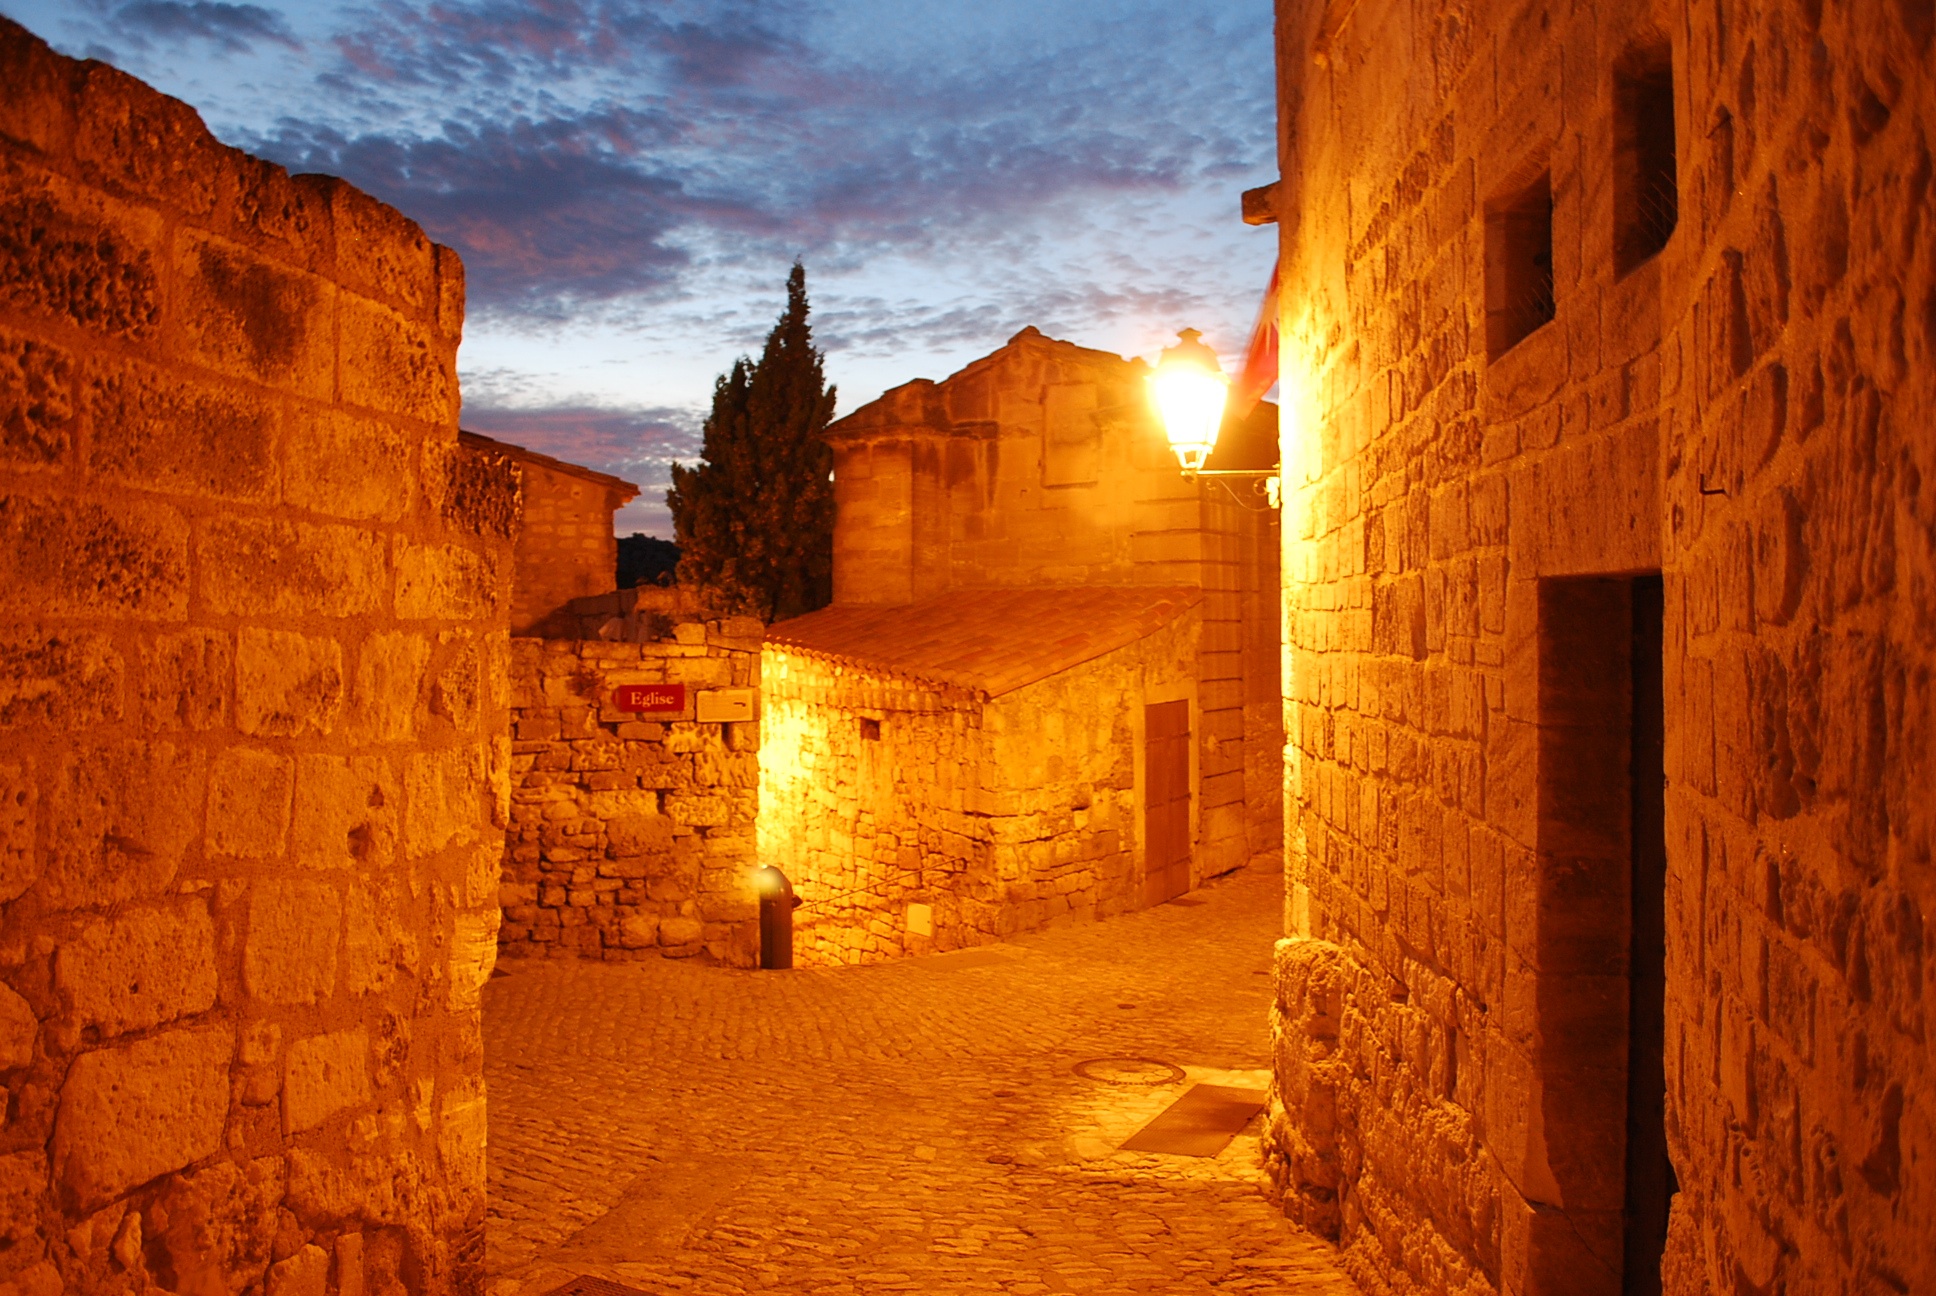
rock, wall, formation, arch, fortification, temple, ruins, monastery, middle ages, wadi, ancient history